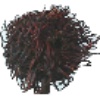
Label: rambutan